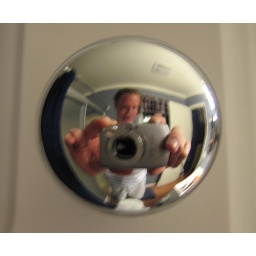
My reflection in the knob on the bathroom cabinet